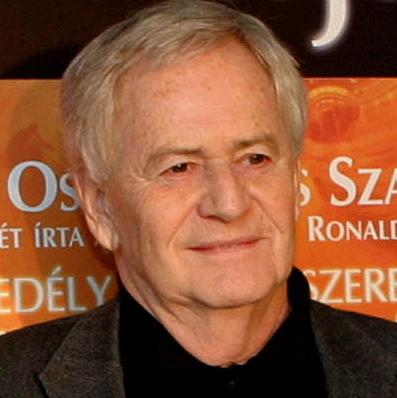
Age: 65